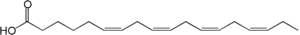
L’acide stéaridonique est un acide gras polyinsaturé oméga-3 parfois également appelé acide moroctique et correspondant à l'acide tout-cis-Δ6,9,12,15 18:4. Il est biosynthétisé à partir de l'acide α-linolénique sous l'action de la delta-6-désaturase. Les sources naturelles de cet acide gras essentiel sont l'huile de graines de chanvre, de groseillier noir ou encore de spiruline, une cyanobactérie.